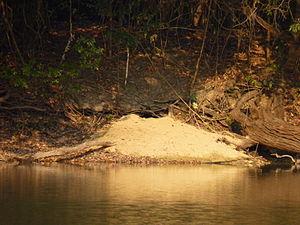
La Loutre géante, Loutre géante du Brésil ou Loutre géante sud-américaine est un mammifère carnivore d'Amérique du Sud. C'est le plus grand représentant de la famille des Mustelidae, et l'unique représentant du genre Pteronura. Contrairement aux autres mustélidés, la Loutre géante vit en groupes familiaux comprenant trois à huit membres. Le groupe familial est centré autour du couple reproducteur et est très soudé. Bien que généralement paisible, c'est une espèce territoriale et on peut parfois observer des agressions entre groupes. La Loutre géante est un animal diurne, actif uniquement pendant la journée. C'est l'espèce de loutre la plus bruyante et elle utilise des cris bien distincts pour signaler un danger, montrer son agressivité ou rassurer. La Loutre géante peut se rencontrer dans toute la partie centrale et septentrionale d'Amérique du Sud. Elle est particulièrement bien présente le long de l'Amazone et dans le Pantanal.